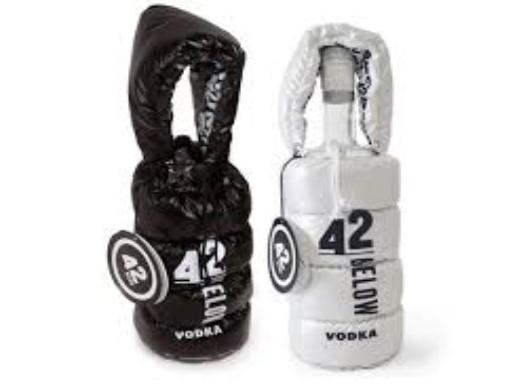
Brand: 42 Below
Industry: Food